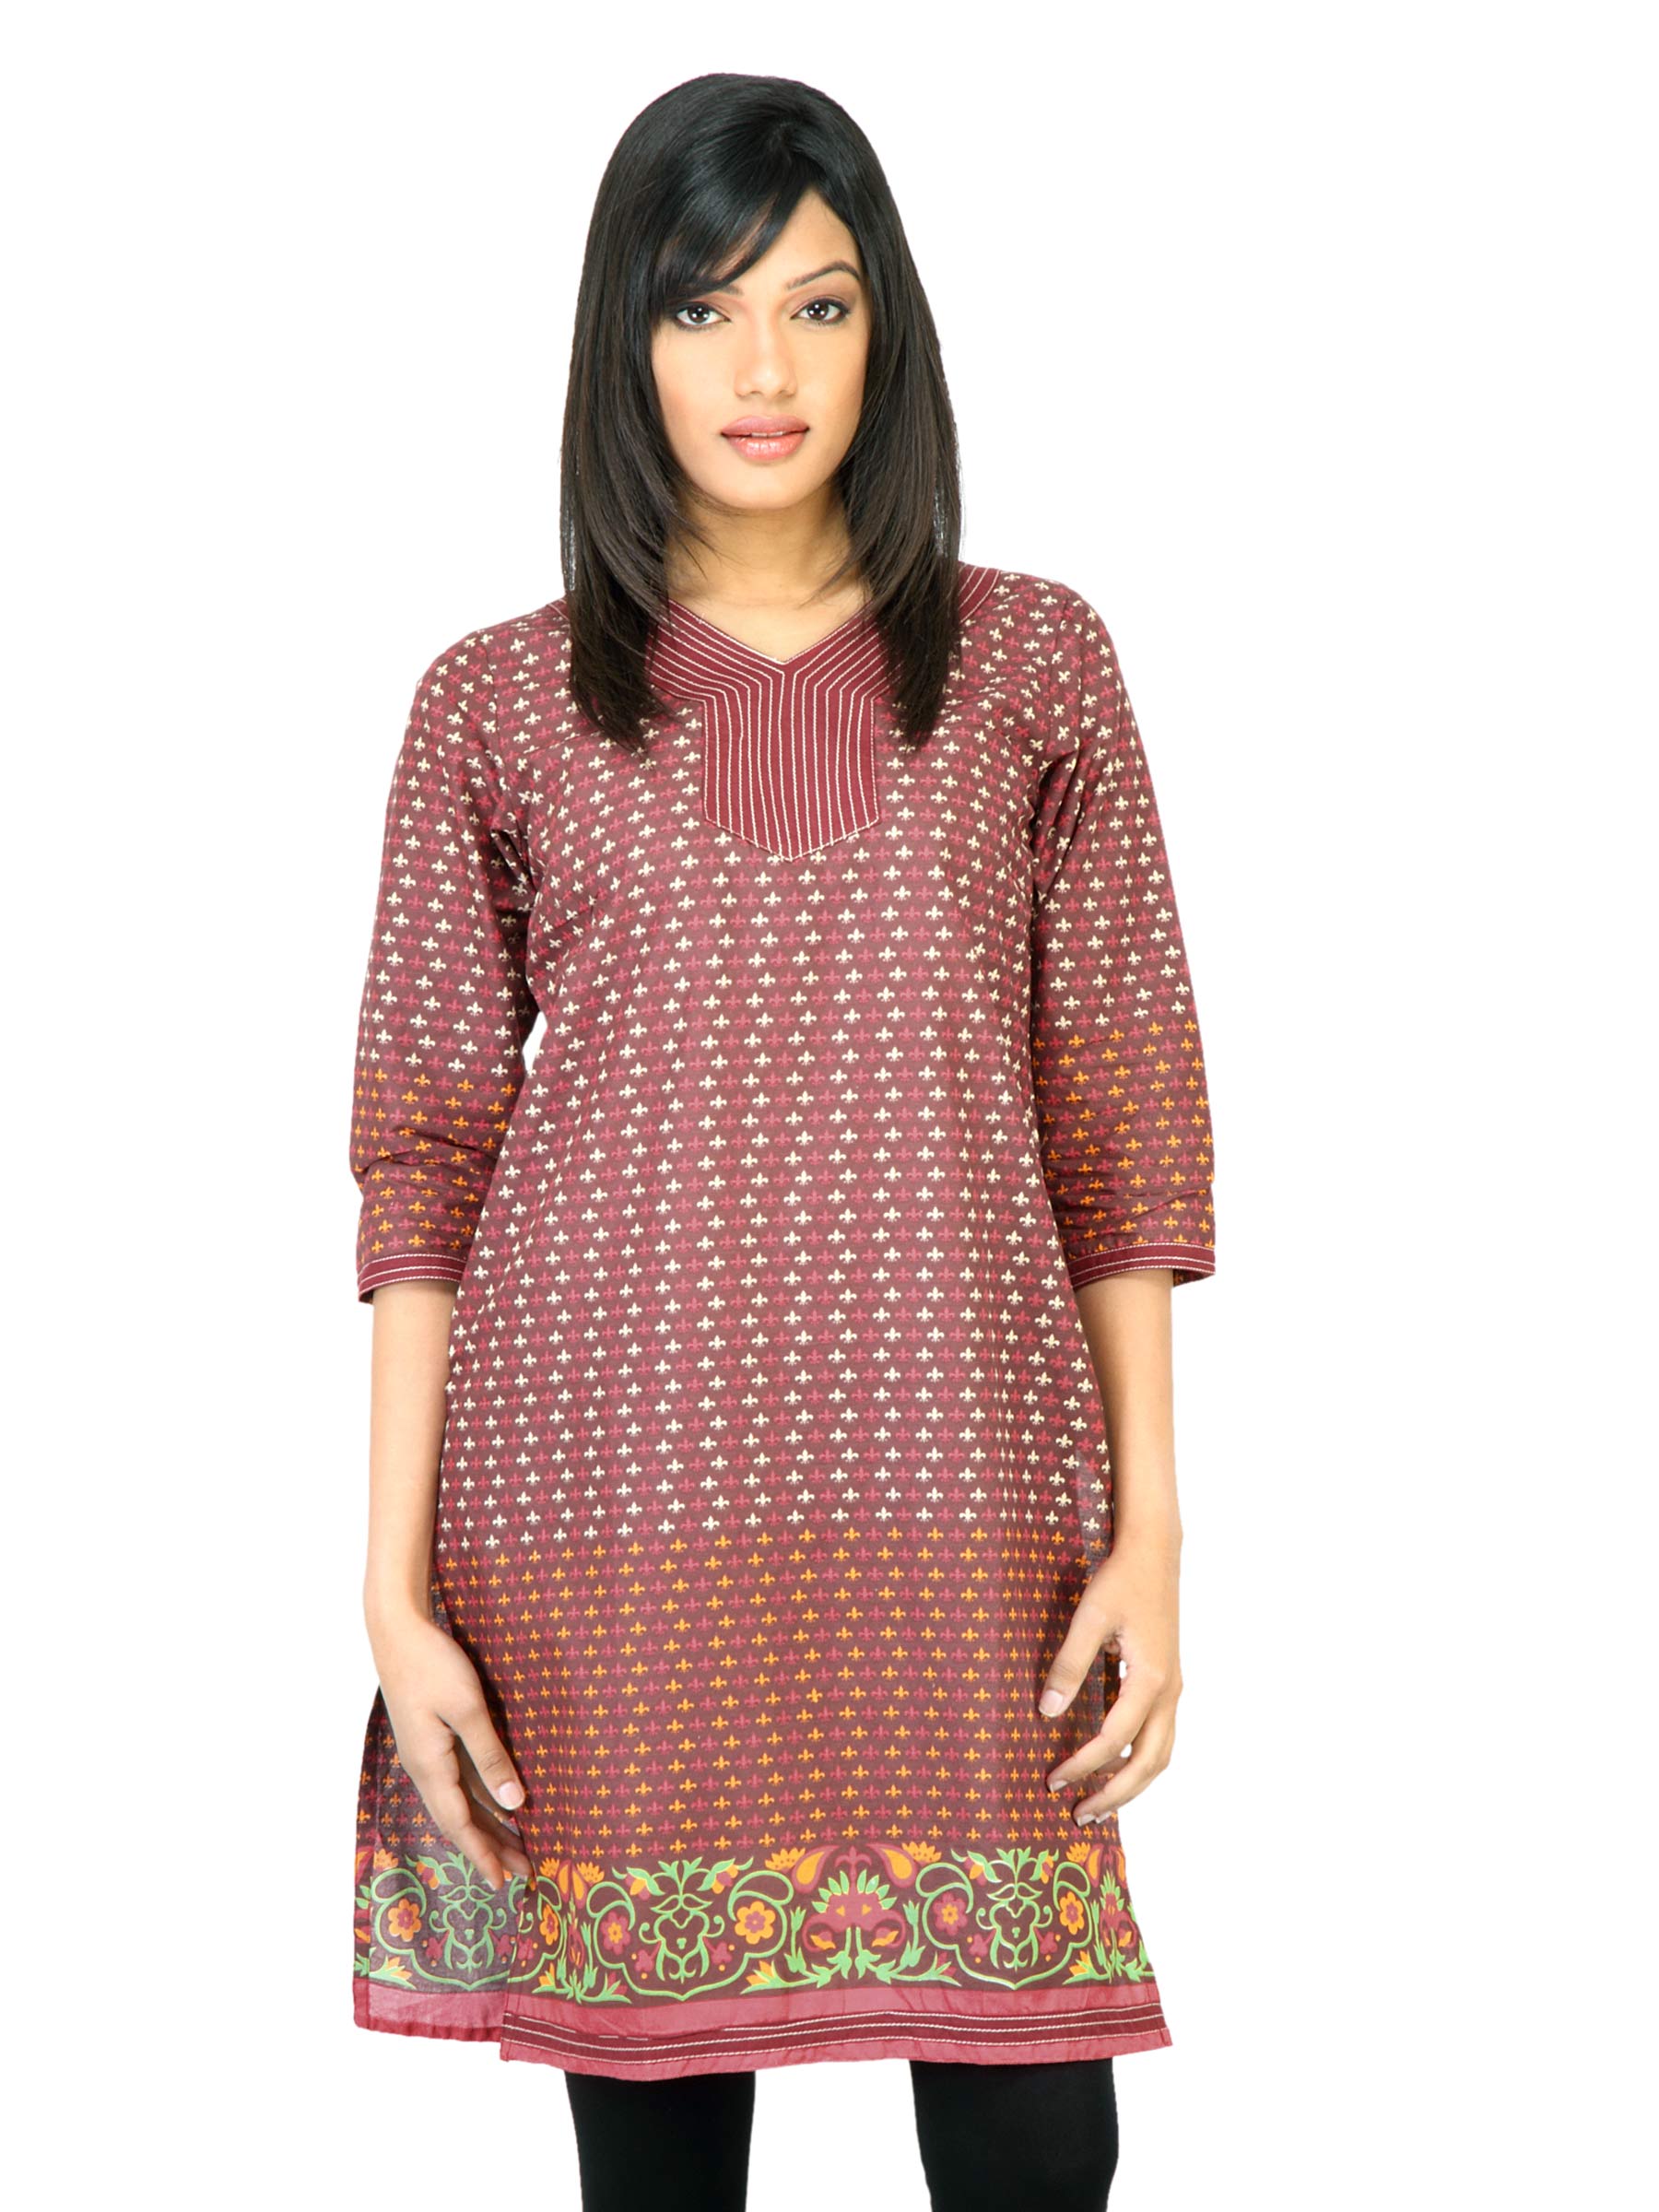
Vishudh Women Brown Printed Kurta
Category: Apparel / Topwear / Kurtas
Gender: Women
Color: Brown
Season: Fall 2011
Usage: Ethnic